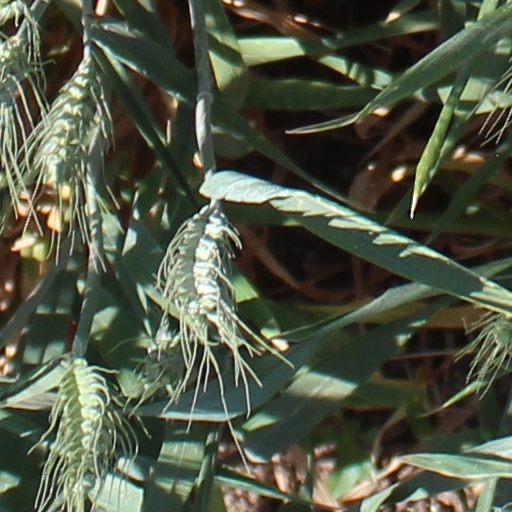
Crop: wheat